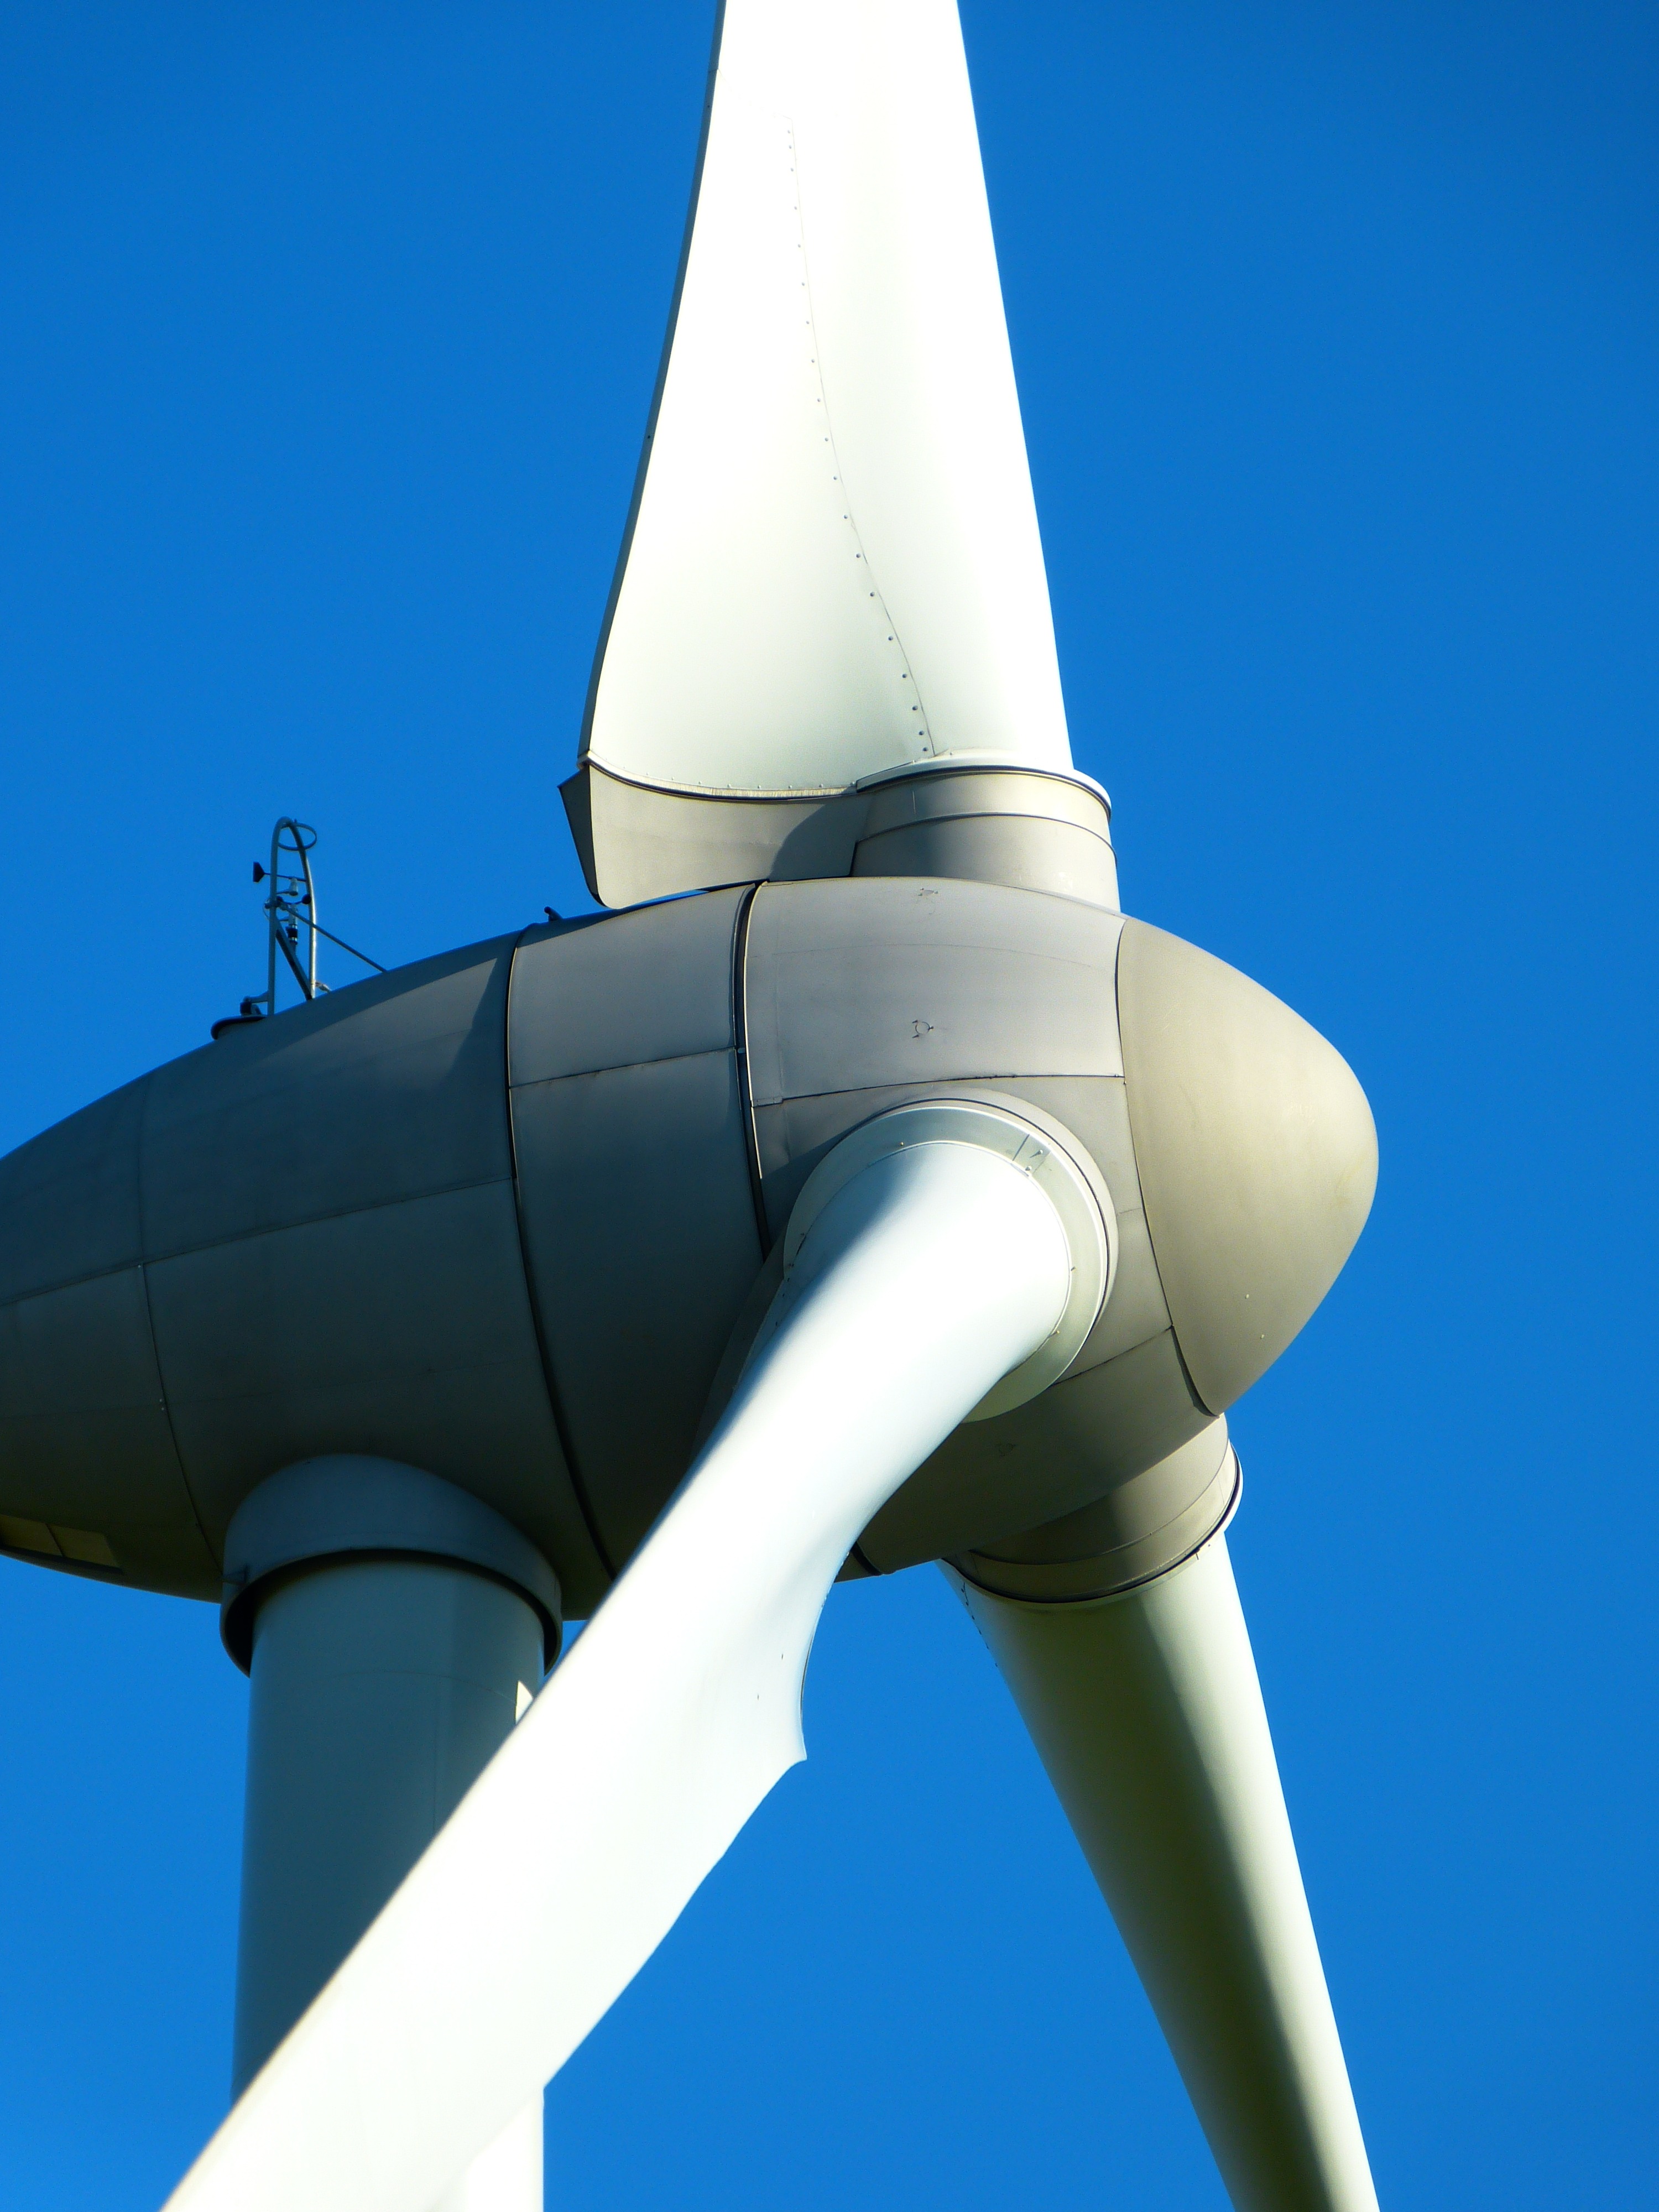
wing, sky, wind, airplane, vehicle, mast, machine, blue, wind turbine, pinwheel, energy, wind power, product, propeller, environmental technology, atmosphere of earth, aircraft engine